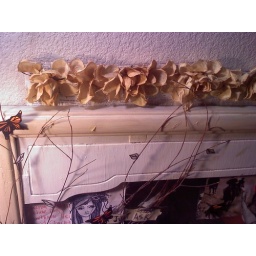
I found this mirror by a dumpster. It was dark brown then.